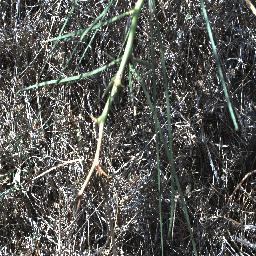
Label: parkinsonia